Tropical monsoon climate

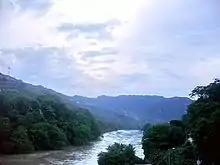
Magdalena River at Honda, Colombia.

Tropical monsoon are most commonly found in Africa (West and Central Africa), Asia (South and Southeast Asia), South America and Central America. This climate also occurs in sections of the Caribbean, North America, and northern Australia.